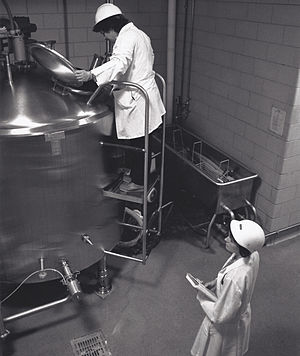
Listeriose / Forebyggelse
Undersøgelse af tank hos en isfabrik for bakterier, specielt Listeria monocytogenes.